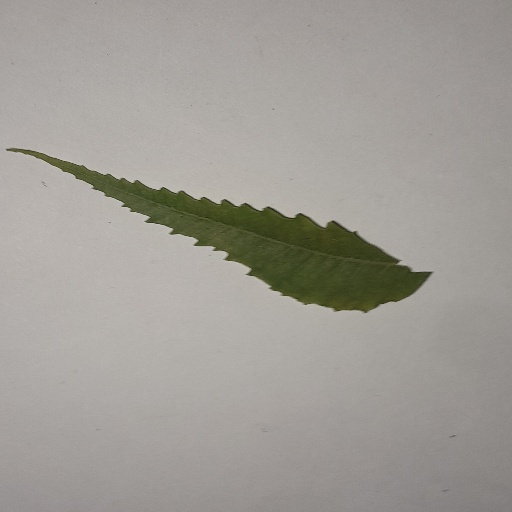
Species: Neem
Leaf condition: Yellow Leaf